Nils Rosén (footballer)

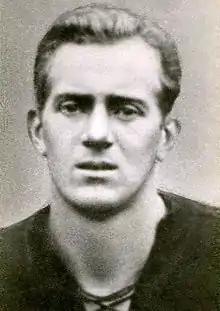

Nils Rosén (22 May 1902 – 26 June 1951) was a Swedish football midfielder who played for Sweden in the 1934 FIFA World Cup. He also played for Helsingborgs IF.